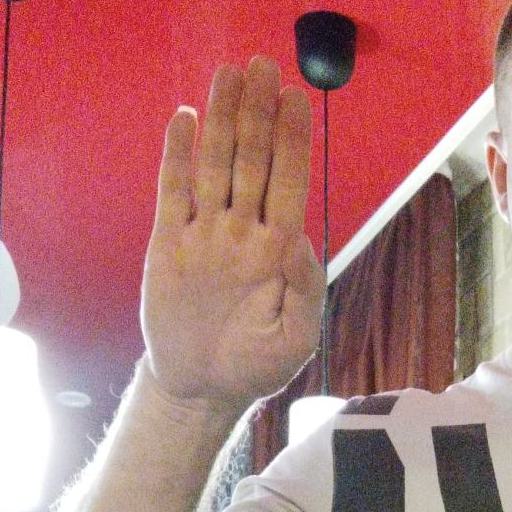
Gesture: stop